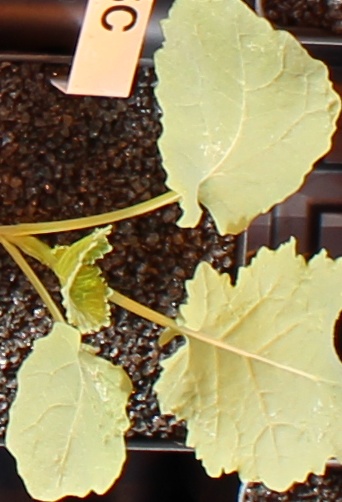
Label: Canola